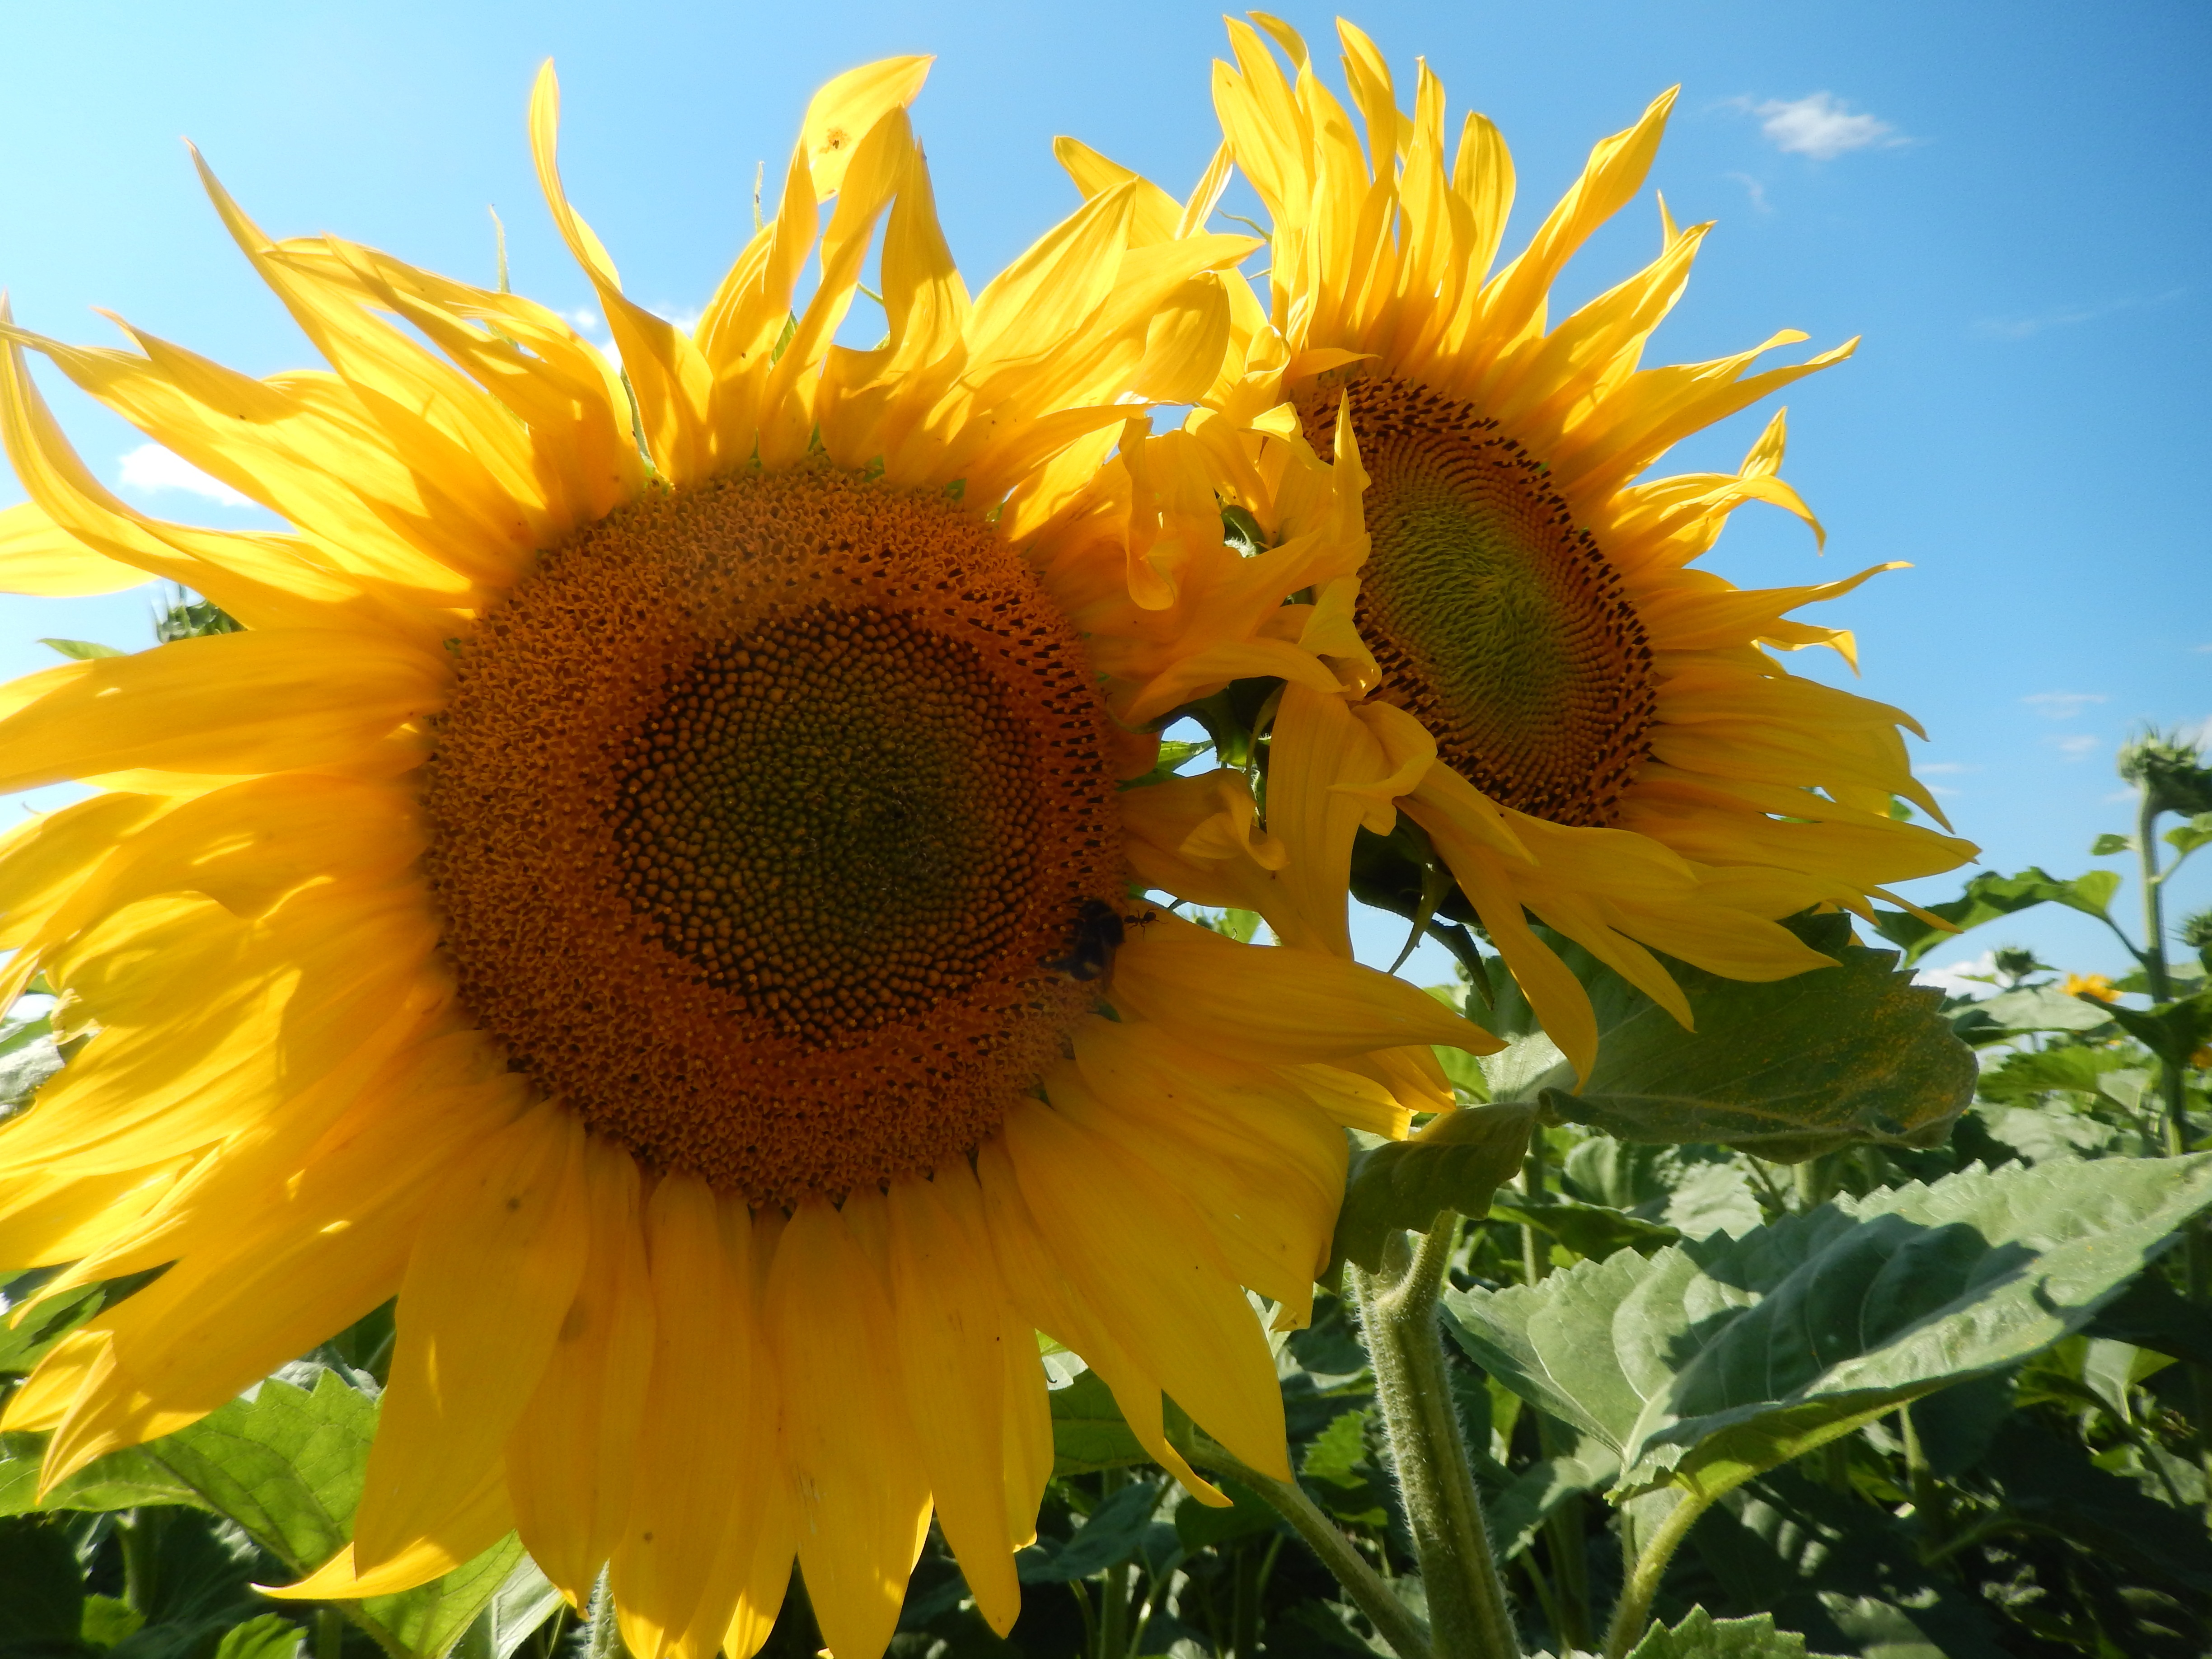
nature, plant, sun, field, flower, summer, yellow, flora, sunflower, sunflowers, vegetarian food, flowering plant, daisy family, asterales, sunflower seed, annual plant, land plant